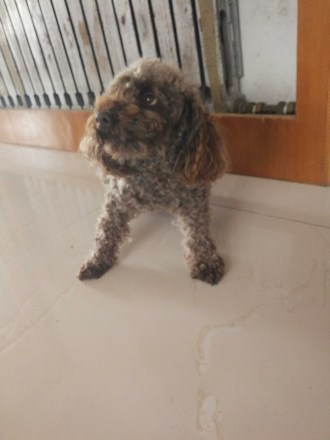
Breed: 7449-n000128-teddy